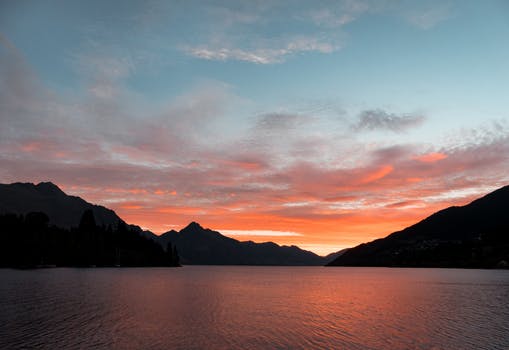
Label: No Watermark